New York Giants

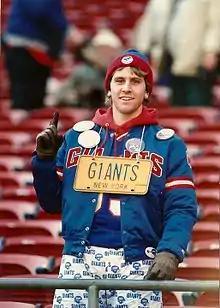
"License Plate Guy" at Giants Stadium wearing his first plate "G1ANTS"

With over 100 years of team history, the Giants have used numerous uniforms and logos, while maintaining a consistent identity. The Giants' logos include several incarnations of a giant quarterback preparing to throw a football, a lowercase "ny", and stylized versions of the team nickname.